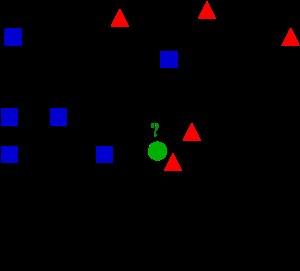
En intelligence artificielle, plus précisément en apprentissage automatique, la méthode des k plus proches voisins est une méthode d’apprentissage supervisé. En abrégé k-NN ou KNN, de l'anglais k-nearest neighbors.